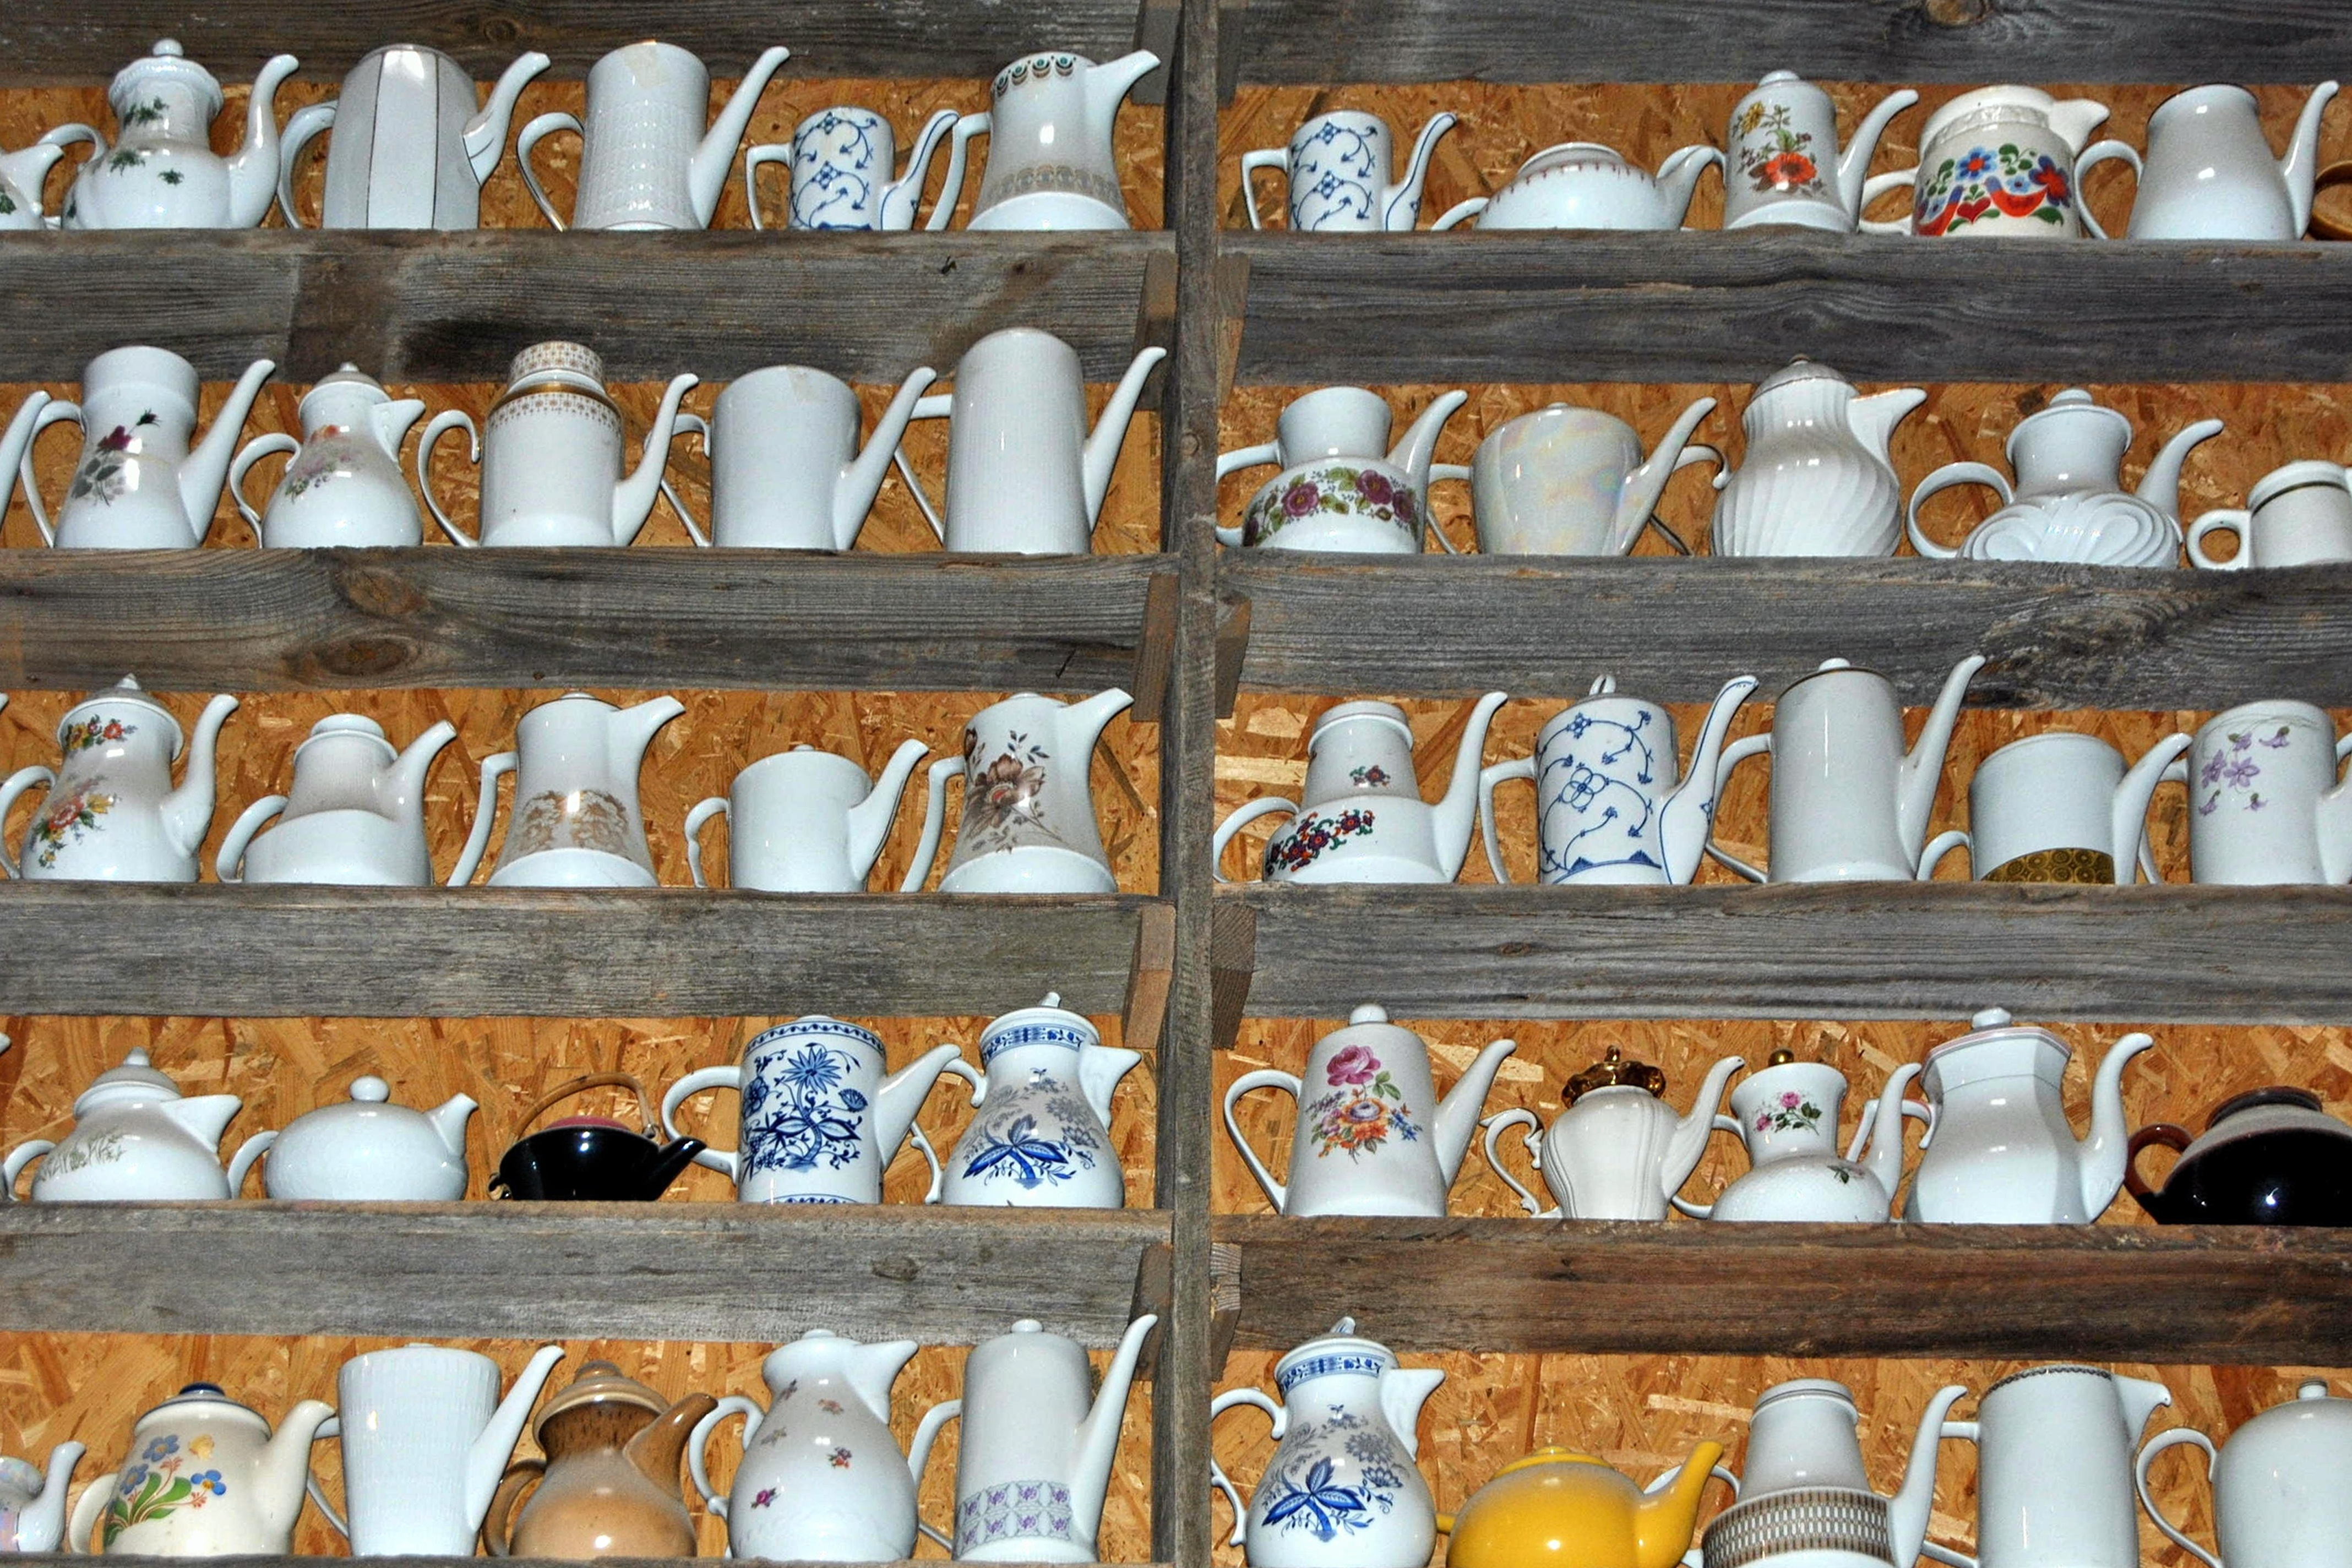
wood, old, food, baking, bakery, stall, historically, collectibles, coffee jugs, porellan